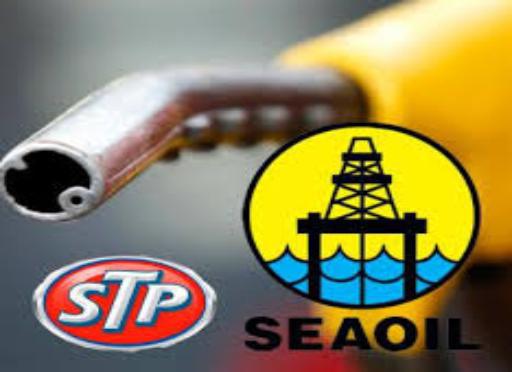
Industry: Transportation